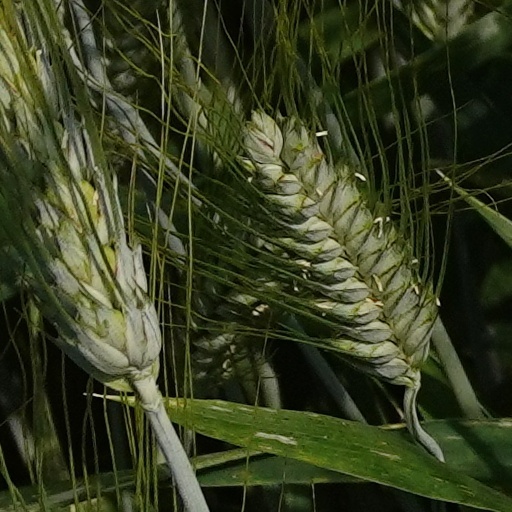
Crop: wheat